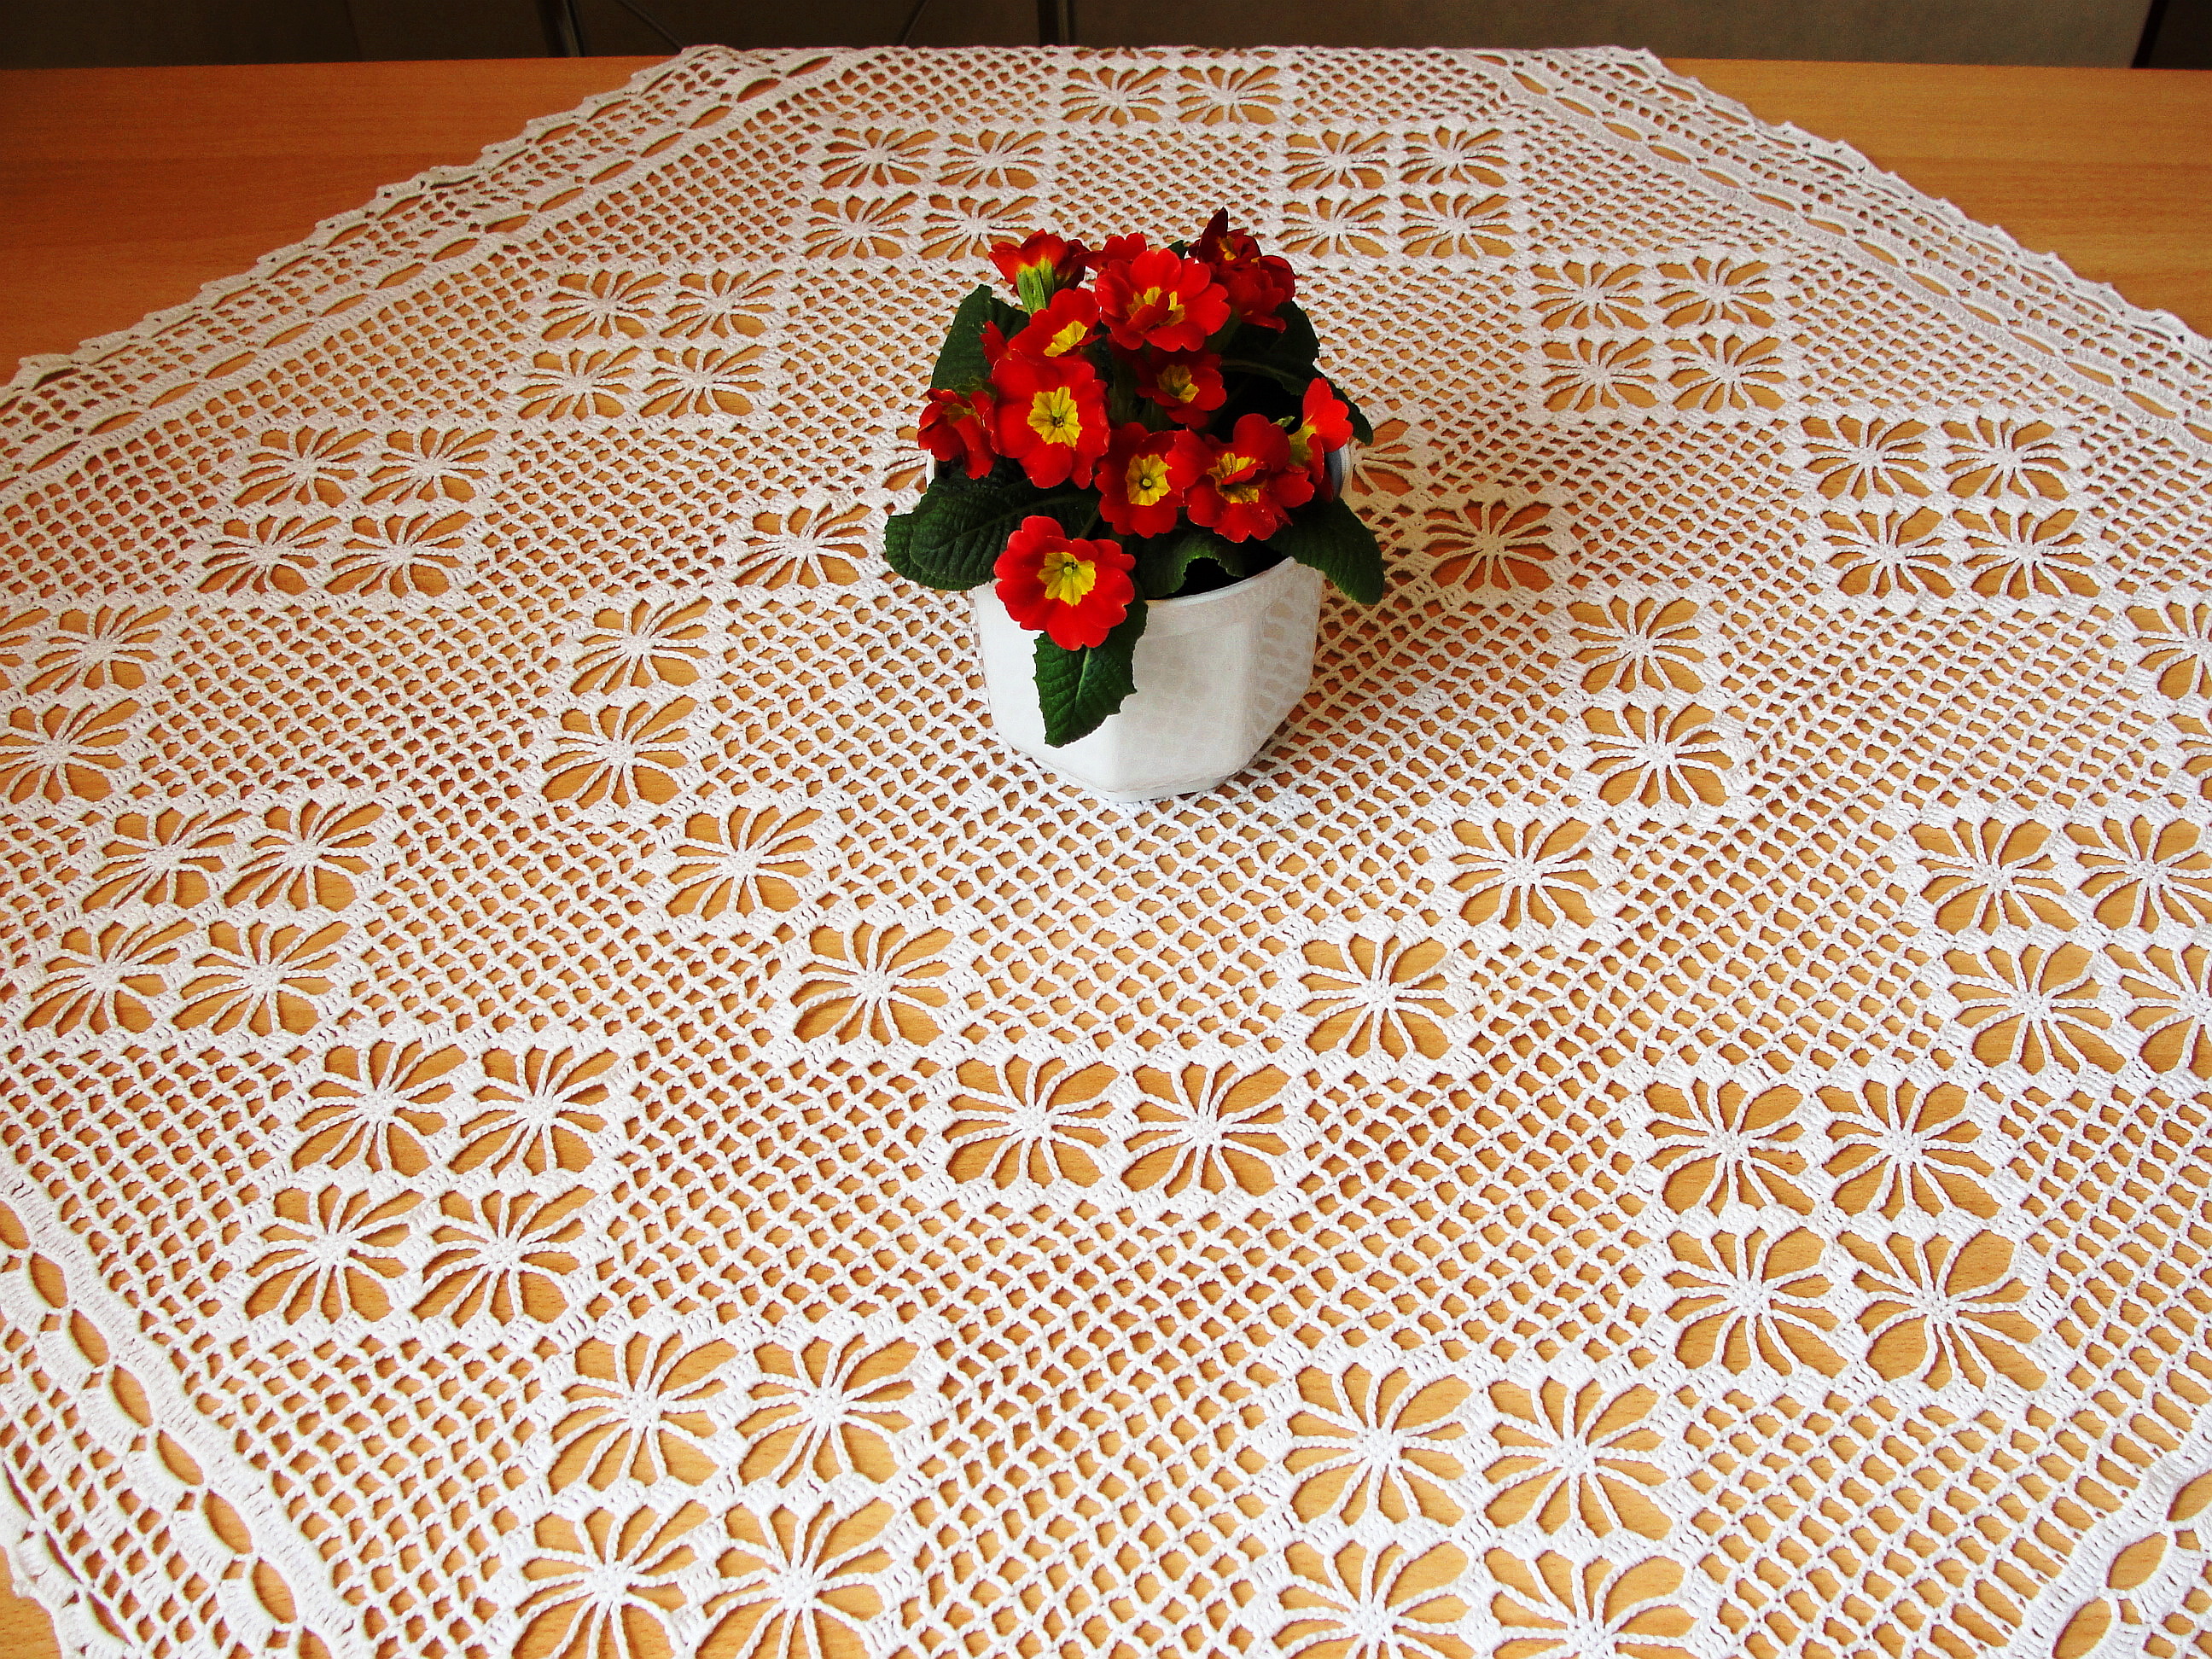
crocheted, tablecloth, crochet, textile, doily, needlework, material, flooring, lace, flower arranging, flower, embroidery, floristry, linens, floral design, craft, placemat